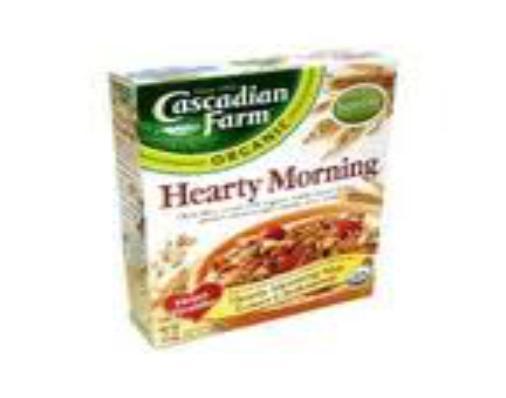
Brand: Cascadian Farm
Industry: Food